Bernadette Linn

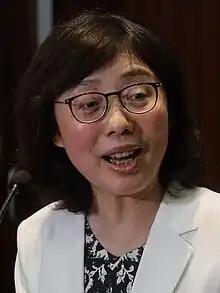
Linn in 2023

Bernadette Linn Hon Ho (born 7 January 1964) is a Hong Kong government official, currently serving as Secretary for Development.